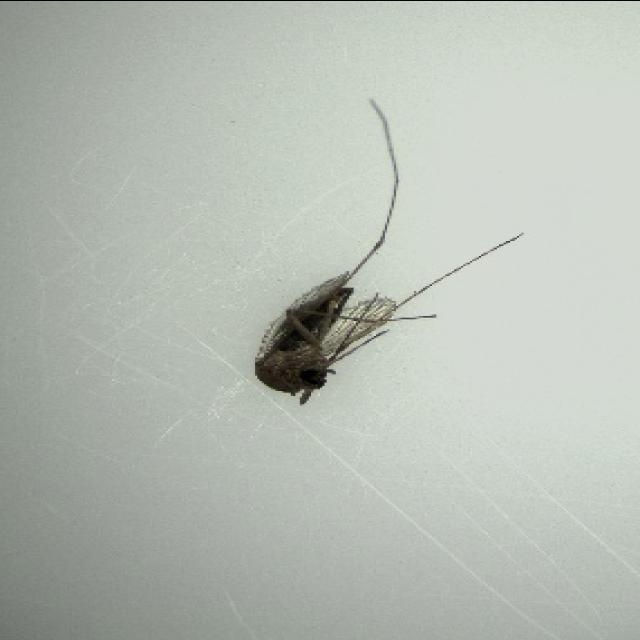
Species: culex_tritaeniorhynchus